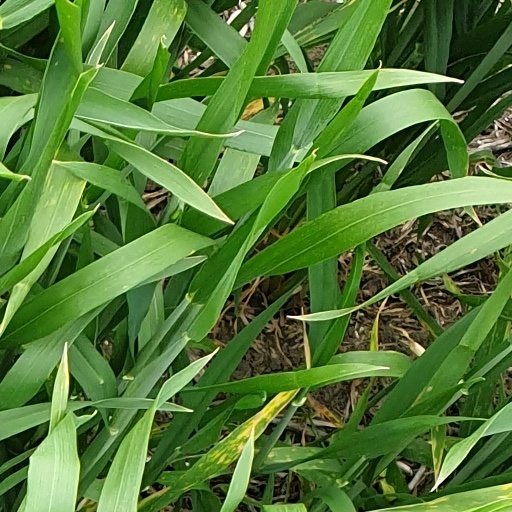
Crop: wheat